Frank Wallace (soccer)

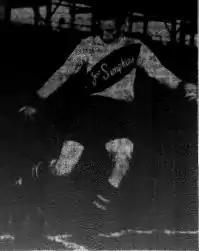
Wallace in 1950

Frank Wallace (born Frank Valicenti; July 15, 1922 – November 13, 1979) was an American international soccer player who played as forward. He earned 7 caps and scored 3 goals for the United States men's national soccer team, and played in the U.S. team's historic 1–0 victory over England in the 1950 FIFA World Cup. He is a member of the National Soccer Hall of Fame.